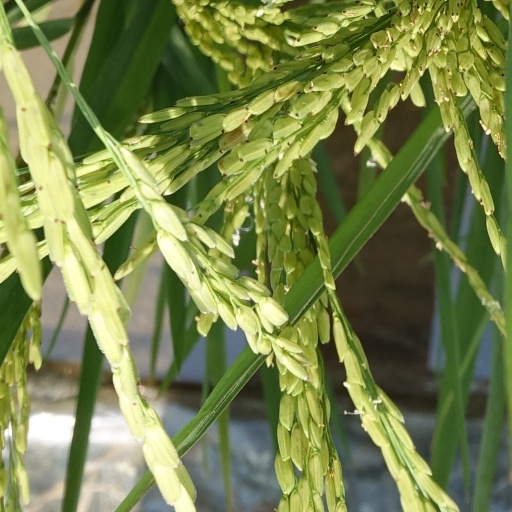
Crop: rice